Pandemic Severity Assessment Framework

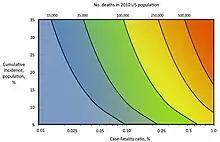
Estimates of hypothetical influenza deaths in the 2010 United States population (308,745,538 persons) across varying values of case-fatality ratio and the cumulative incidence of infection in the population. Selected estimated numbers of deaths are indicated with a black line, across each relevant combination of case-fatality ratio and cumulative incidence. In addition, the background color transitions from blue to yellow to red as the estimated absolute number of deaths increases. Case-fatality ratio is an example of a clinical severity measure and cumulative incidence of infection is an example of a transmissibility measure in the Pandemic Severity Assessment Framework.

The original developers of the PSAF provided a model for the number of hypothetical deaths in the United States 2010 population of an influenza pandemic using the PSAF. While the axes of the PSAF are scaled measures of transmissibility and clinical severity, this model uses the case-fatality ratio instead of the scaled measure of clinical severity and the cumulative incidence of infection instead of the scaled measure of transmissibility.